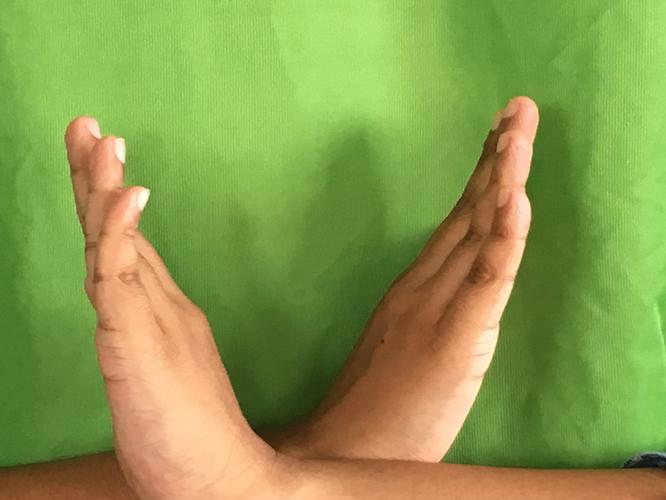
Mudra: Swastikam
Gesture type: double_hand